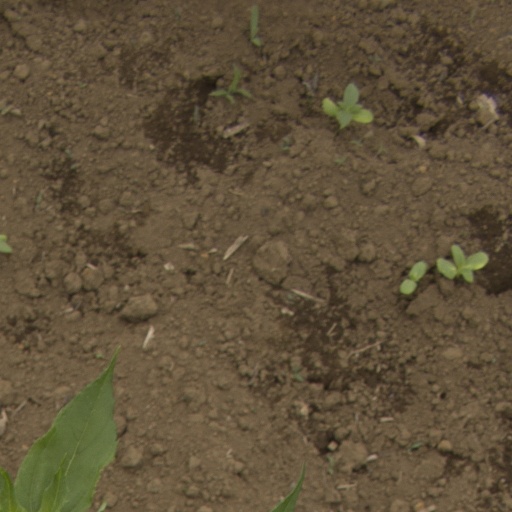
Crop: Jerusalem artichoke